Eugène Protot

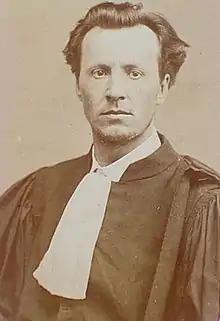
Eugène Protot

Louis Charles Eugène Protot (27 January 1839 –17 February 1921) was a French lawyer ("avocat") and a political opponent of the Second Empire. During the Paris Commune in 1871, he was minister of justice for a month before going into exile until 1880. After his return to France he was prevented from working at the Bar and earned a living as a specialist in Oriental languages.